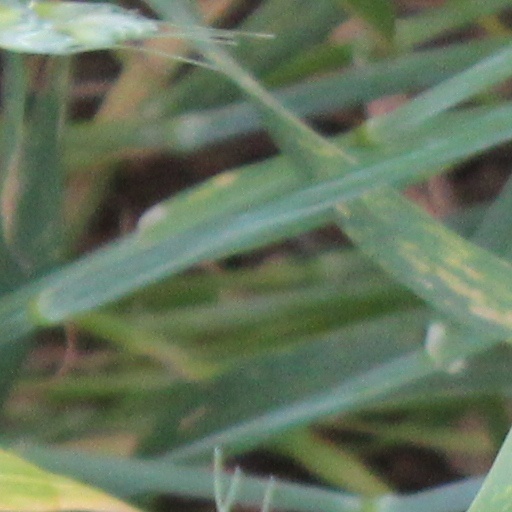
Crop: wheat